List of pancakes

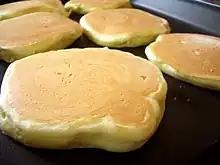
Pancakes cooking on a griddle

This is a list of notable pancakes. A pancake is a flat cake, often thin and round, prepared from a starch-based batter and cooked on a hot surface such as a griddle or frying pan. In Britain, pancakes are often unleavened, and resemble a crêpe. In North America, a raising agent is used (typically baking powder). The North American pancake is similar to a Scotch pancake or drop scone.